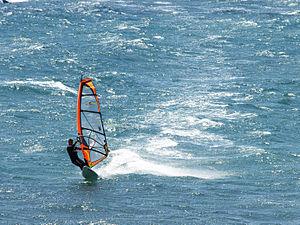
Pozo Izquierdo est un petit village situé sur la commune de Santa Lucía de Tirajana au sud-est de l'île de Grande Canarie dans les îles Canaries en Espagne.